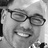
Emotion: happy